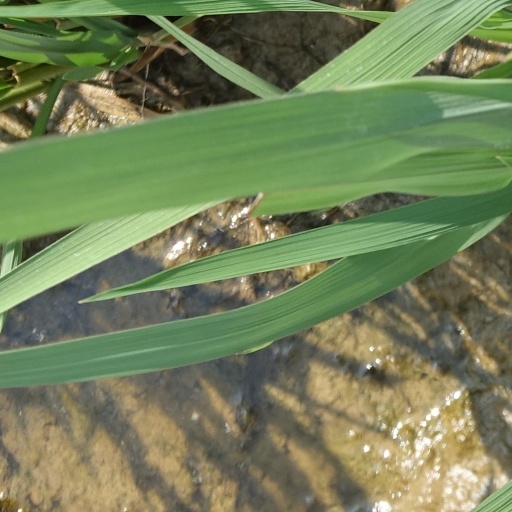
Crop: rice